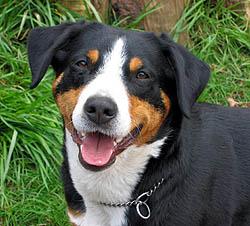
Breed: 221-n000055-EntleBucher